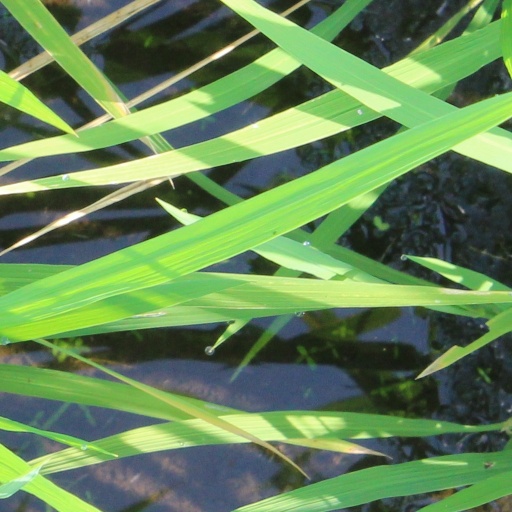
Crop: rice